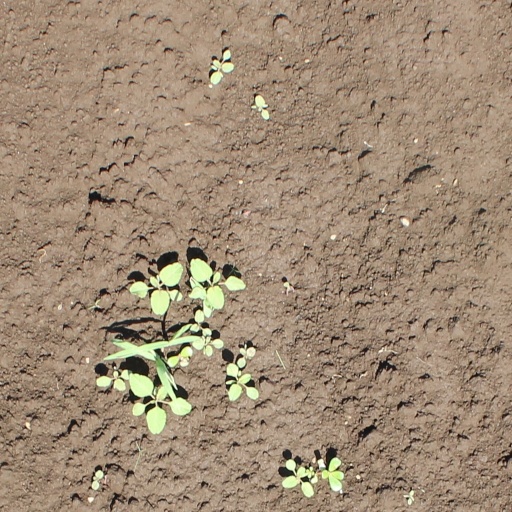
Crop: soybean